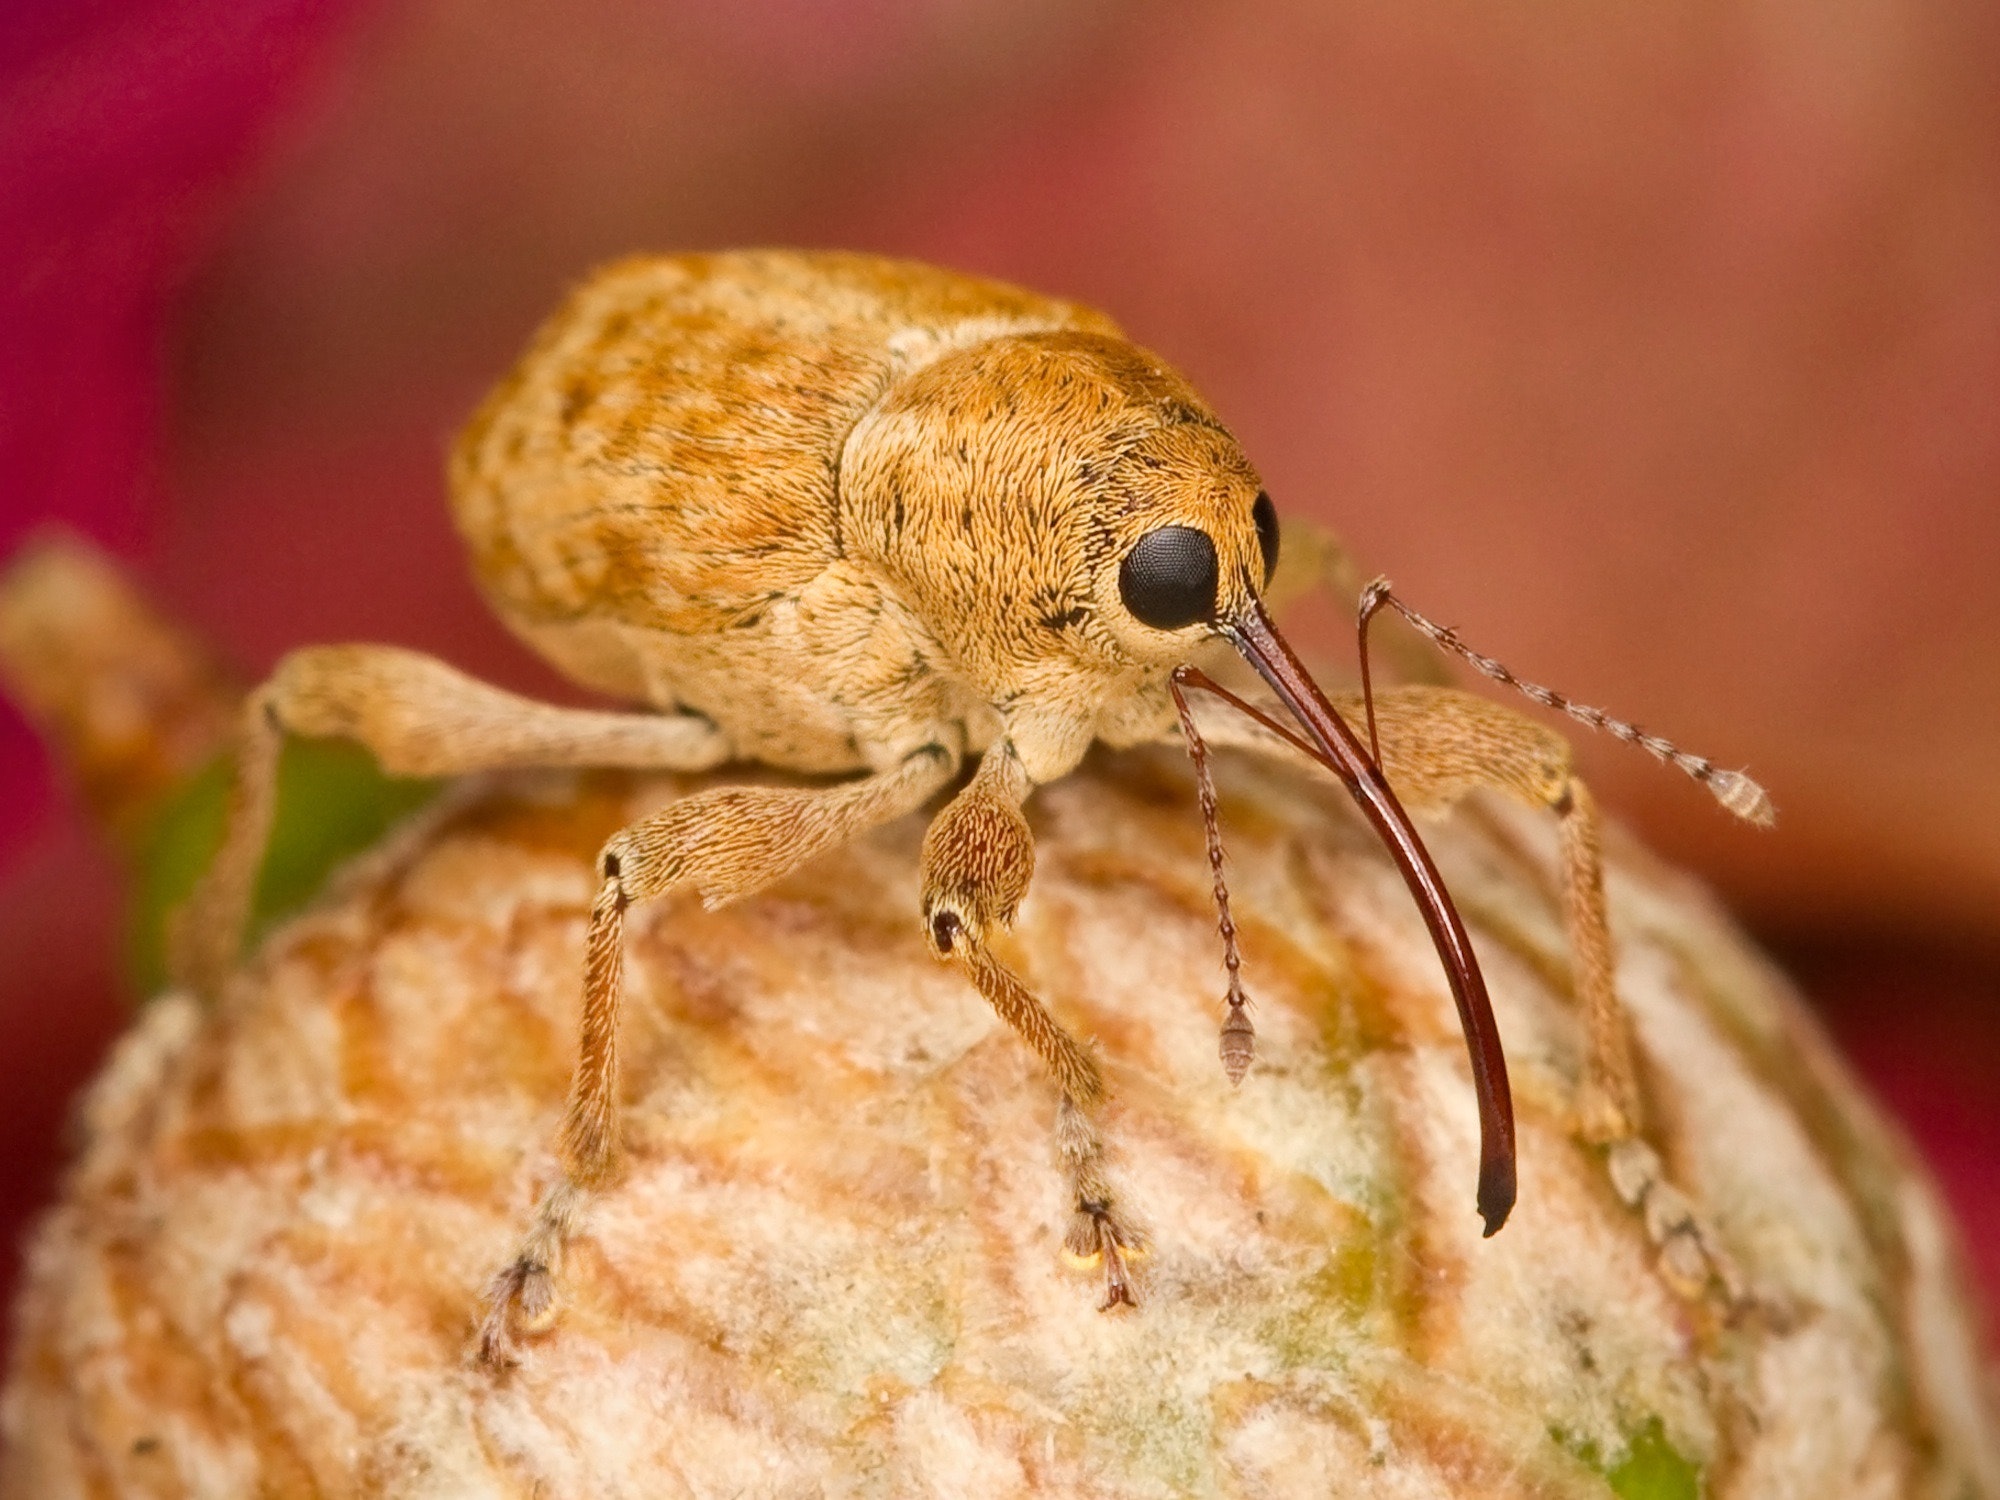
insect, invertebrate, macro photography, weevil, close up, pest, organism, arthropod, photography, wildlife, beetle